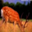
Label: deer